History of Ramsgate

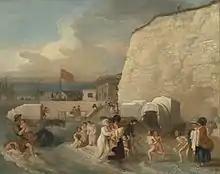
The bathing place at Ramsgate in 1788

Ramsgate as a name has its earliest reference as 'Ramisgate' or 'Remmesgate' in 1275, from Anglo-Saxon 'Hraefn's geat, or 'Raven's cliff gap', later to be rendered 'Ramesgate' from 1357.